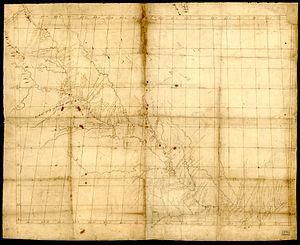
John Evans est un explorateur britannique.